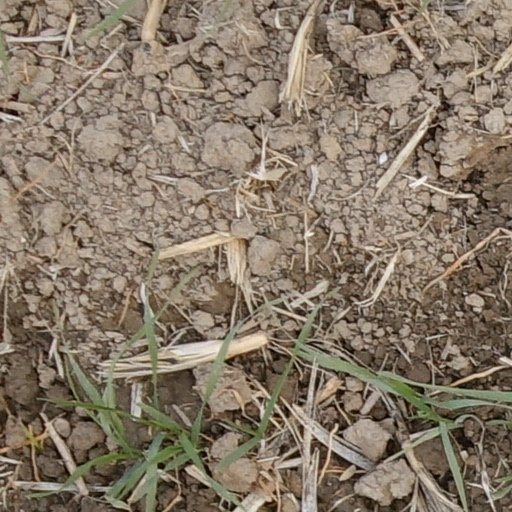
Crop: wheat